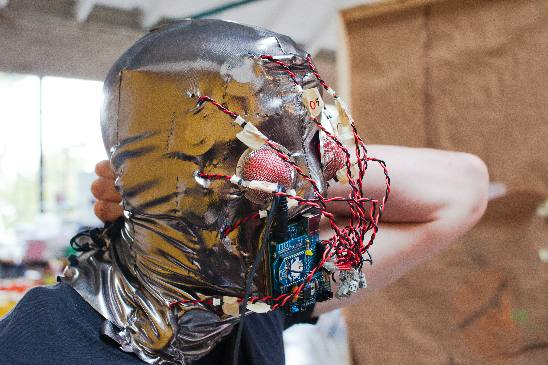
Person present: Yes